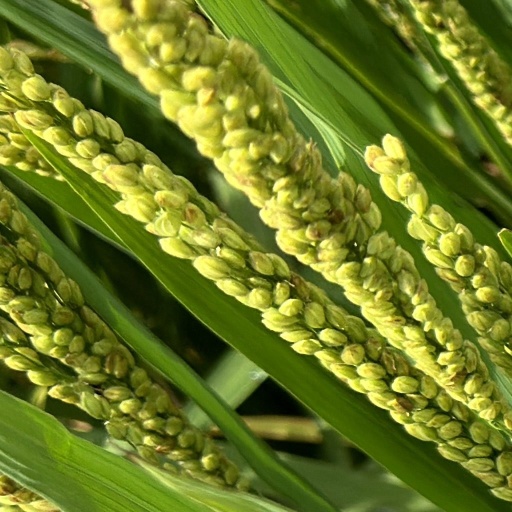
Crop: rice